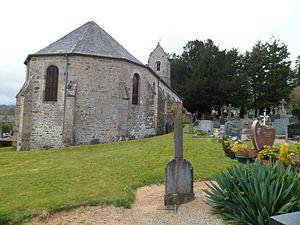
Église Saint-Martin de fr:Montcuit
Montcuit est une commune française, située dans le département de la Manche en région Normandie, peuplée de 185 habitants.